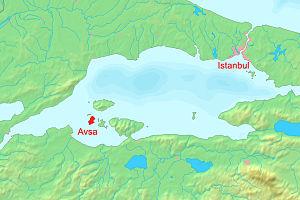
Avşa ou Türkeli est une île de Turquie située au sud de la mer de Marmara. Durant l'empire byzantin, l'île servait de lieu d'exil et se nommait Aphousia ou Ophiousa.